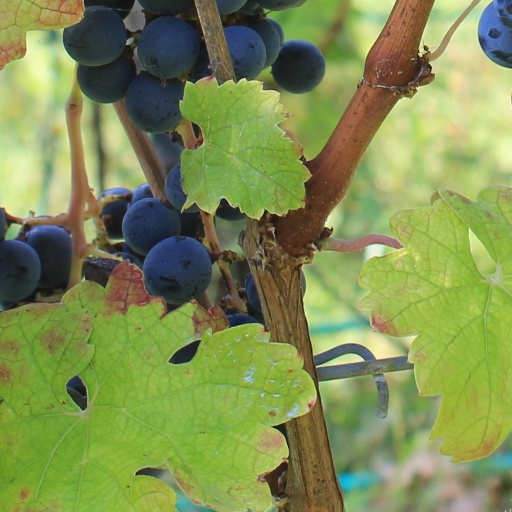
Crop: grape